Bachman and Forry Tobacco Warehouse

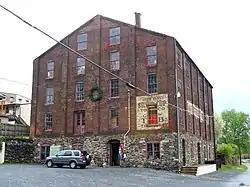
Forry Warehouse, April 2011

Bachman and Forry Tobacco Warehouse is a historic tobacco warehouse located at Columbia in Lancaster County, Pennsylvania. It was built between 1893 and 1895, and is a 3 1/2-story, rectangular brick building with a gable roof. It sits on a stone foundation and measures 54 feet by 85 feet.